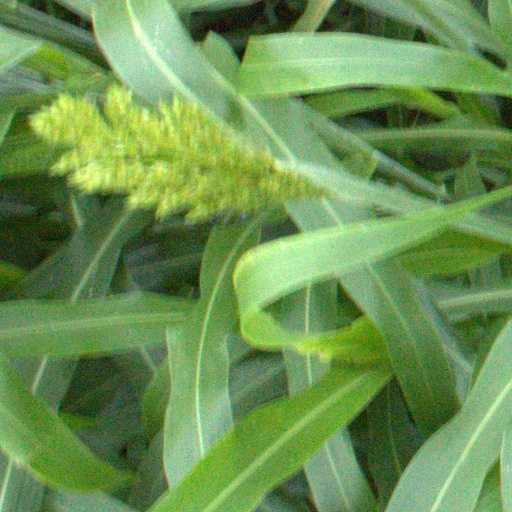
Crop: sorghum